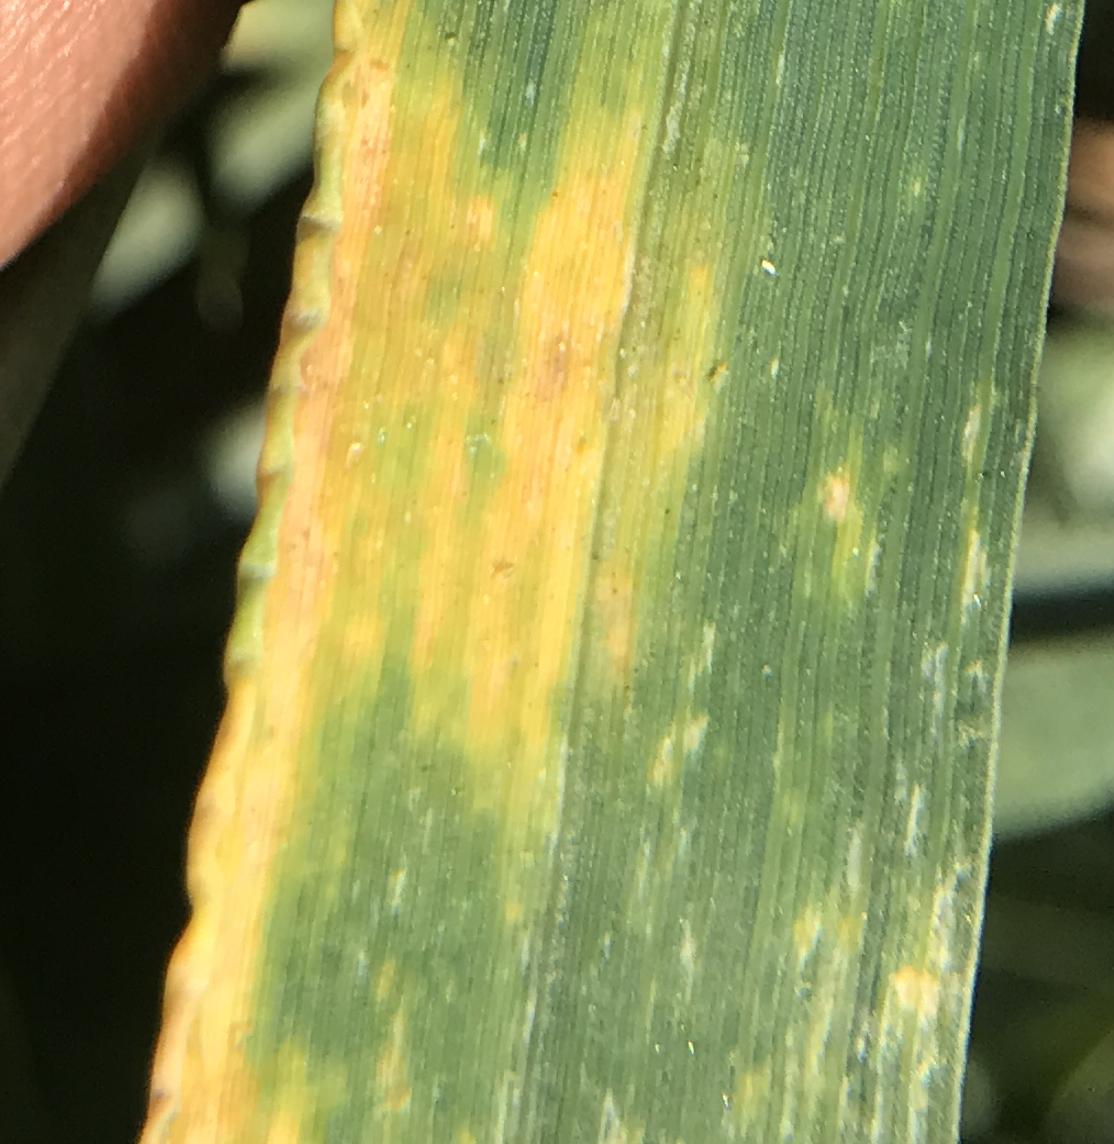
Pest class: cereal_grass_aphid